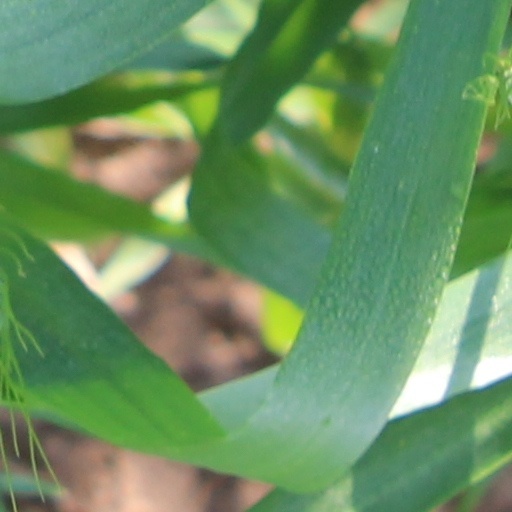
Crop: wheat